Second Punic War

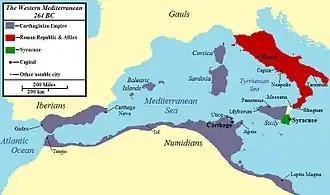

The Roman Republic had been aggressively expanding in the southern Italian mainland for a century and had conquered peninsular Italy south of the Arno River by 270BC, after the Pyrrhic War when the Greek cities of southern Italy (Magna Graecia) submitted. During this period of Roman expansion, Carthage, with its capital in what is now Tunisia, had come to dominate southern Iberia, much of the coastal regions of North Africa, the Balearic Islands, Corsica, Sardinia and the western half of Sicily.